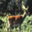
Label: deer